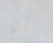
Surface type: concrete